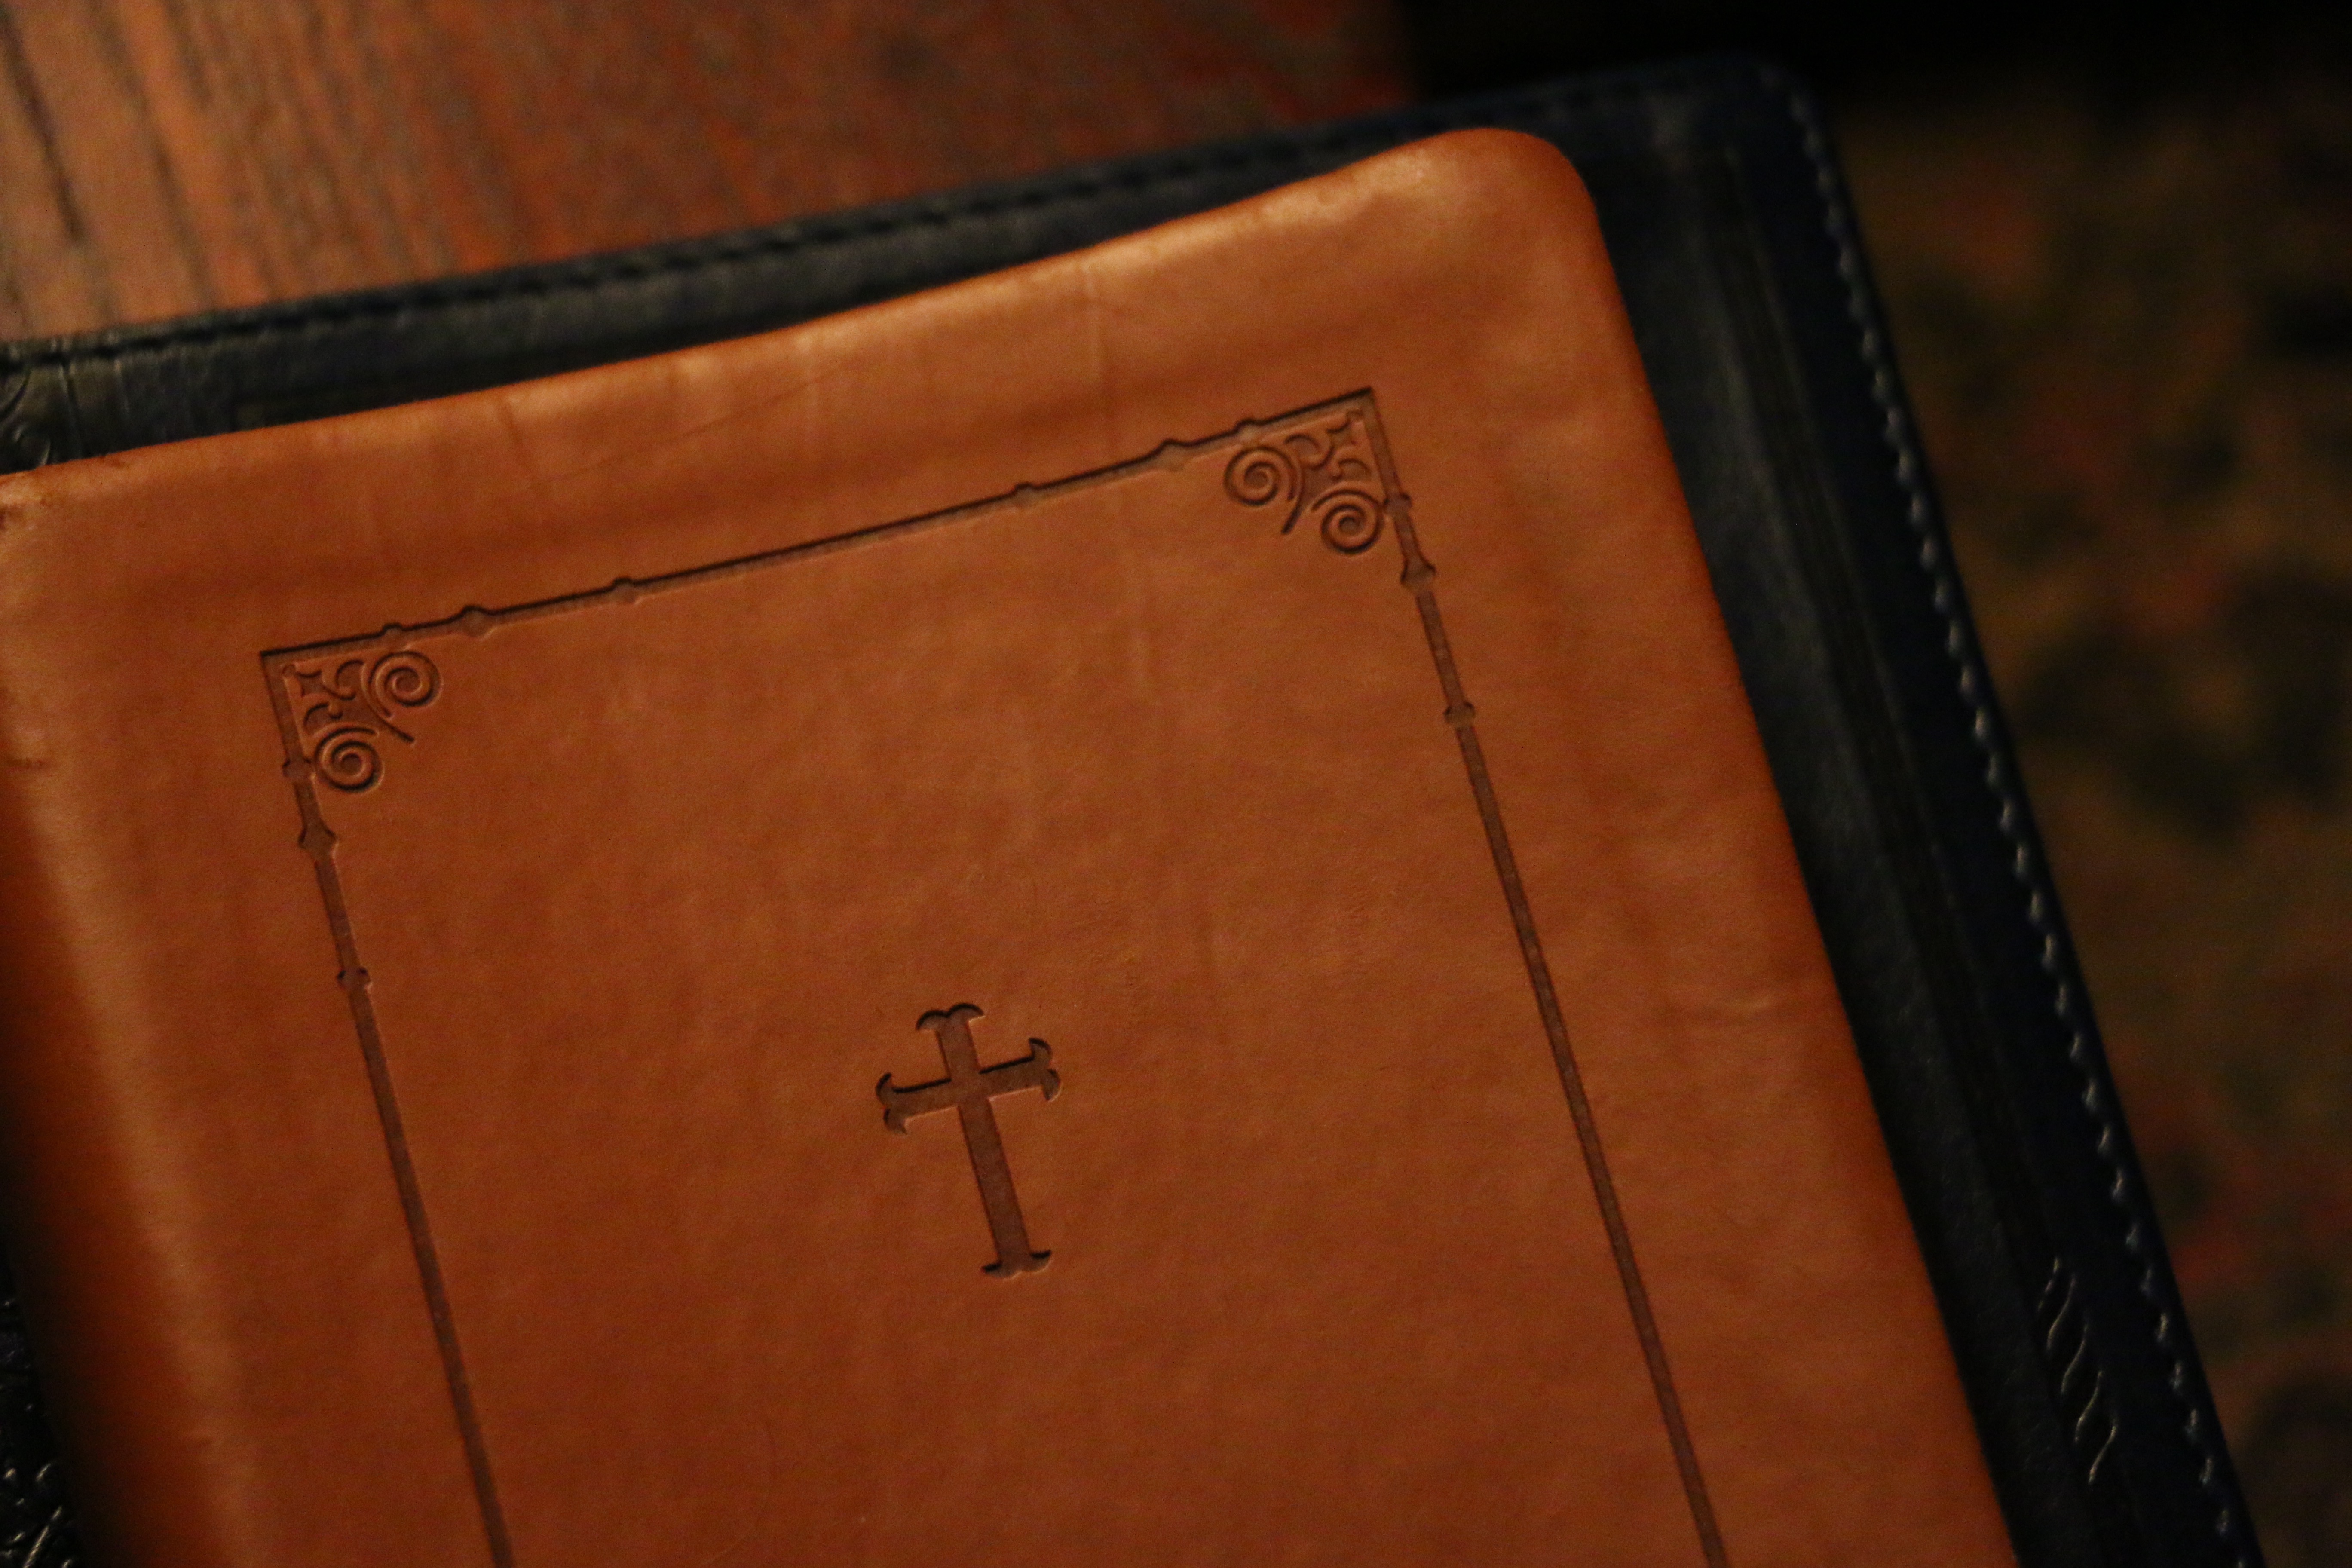
leather, texture, brown, cross, bible, close up, wallet, wooden table, design, stamped, leather bound, holy book, leather cover